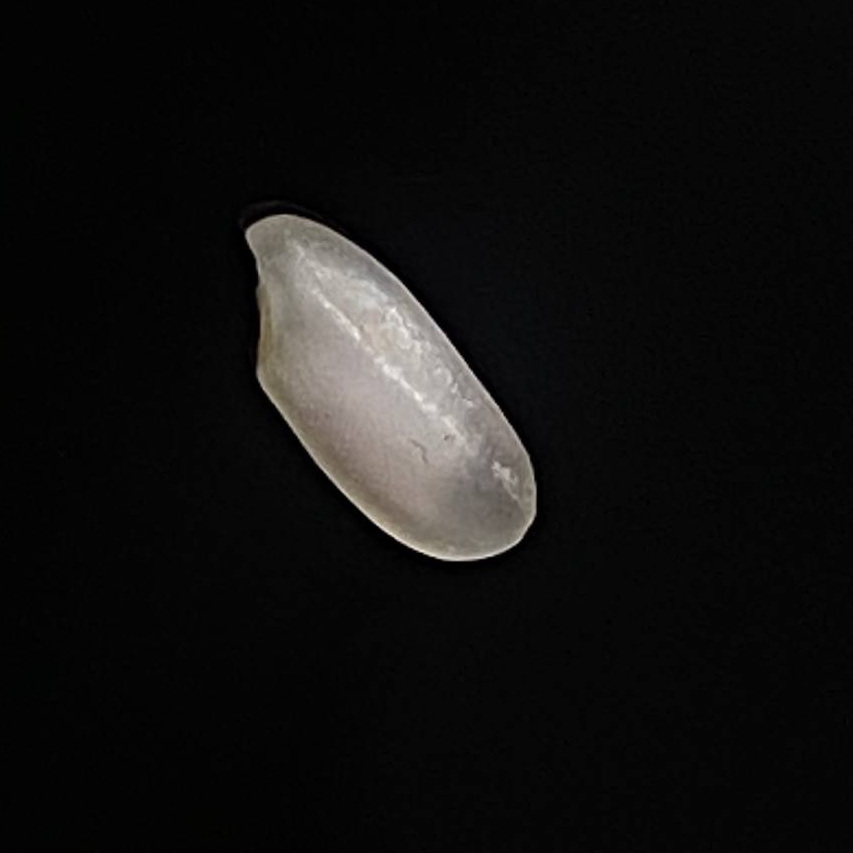
Rice variety: Bashful